Plant System

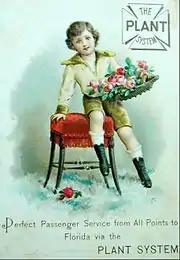
Advertising trade card for the railroad.

The Plant System, named after its owner, Henry B. Plant, was a system of railroads and steamboats in the U.S. South, taken over by the Atlantic Coast Line Railroad in 1902. The original line of the system was the Savannah, Florida and Western Railway, running across southern Georgia. The Plant Investment Company was formed in 1882 to lease and buy other railroads and expand the system. Other major lines incorporated into the system include the Savannah and Charleston Railroad and the Brunswick and Western Railroad.